Shafston House

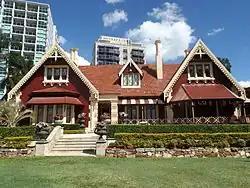
Building in 2015

Shafston House is a heritage-listed villa at 23 Castlebar Street, Kangaroo Point, Queensland, Australia. It was designed by Robin Dods and built from 1851 to 1930s. It is also known as Anzac Hostel, Ravenscott, and Shafston International College. It was added to the Queensland Heritage Register on 7 February 2005.